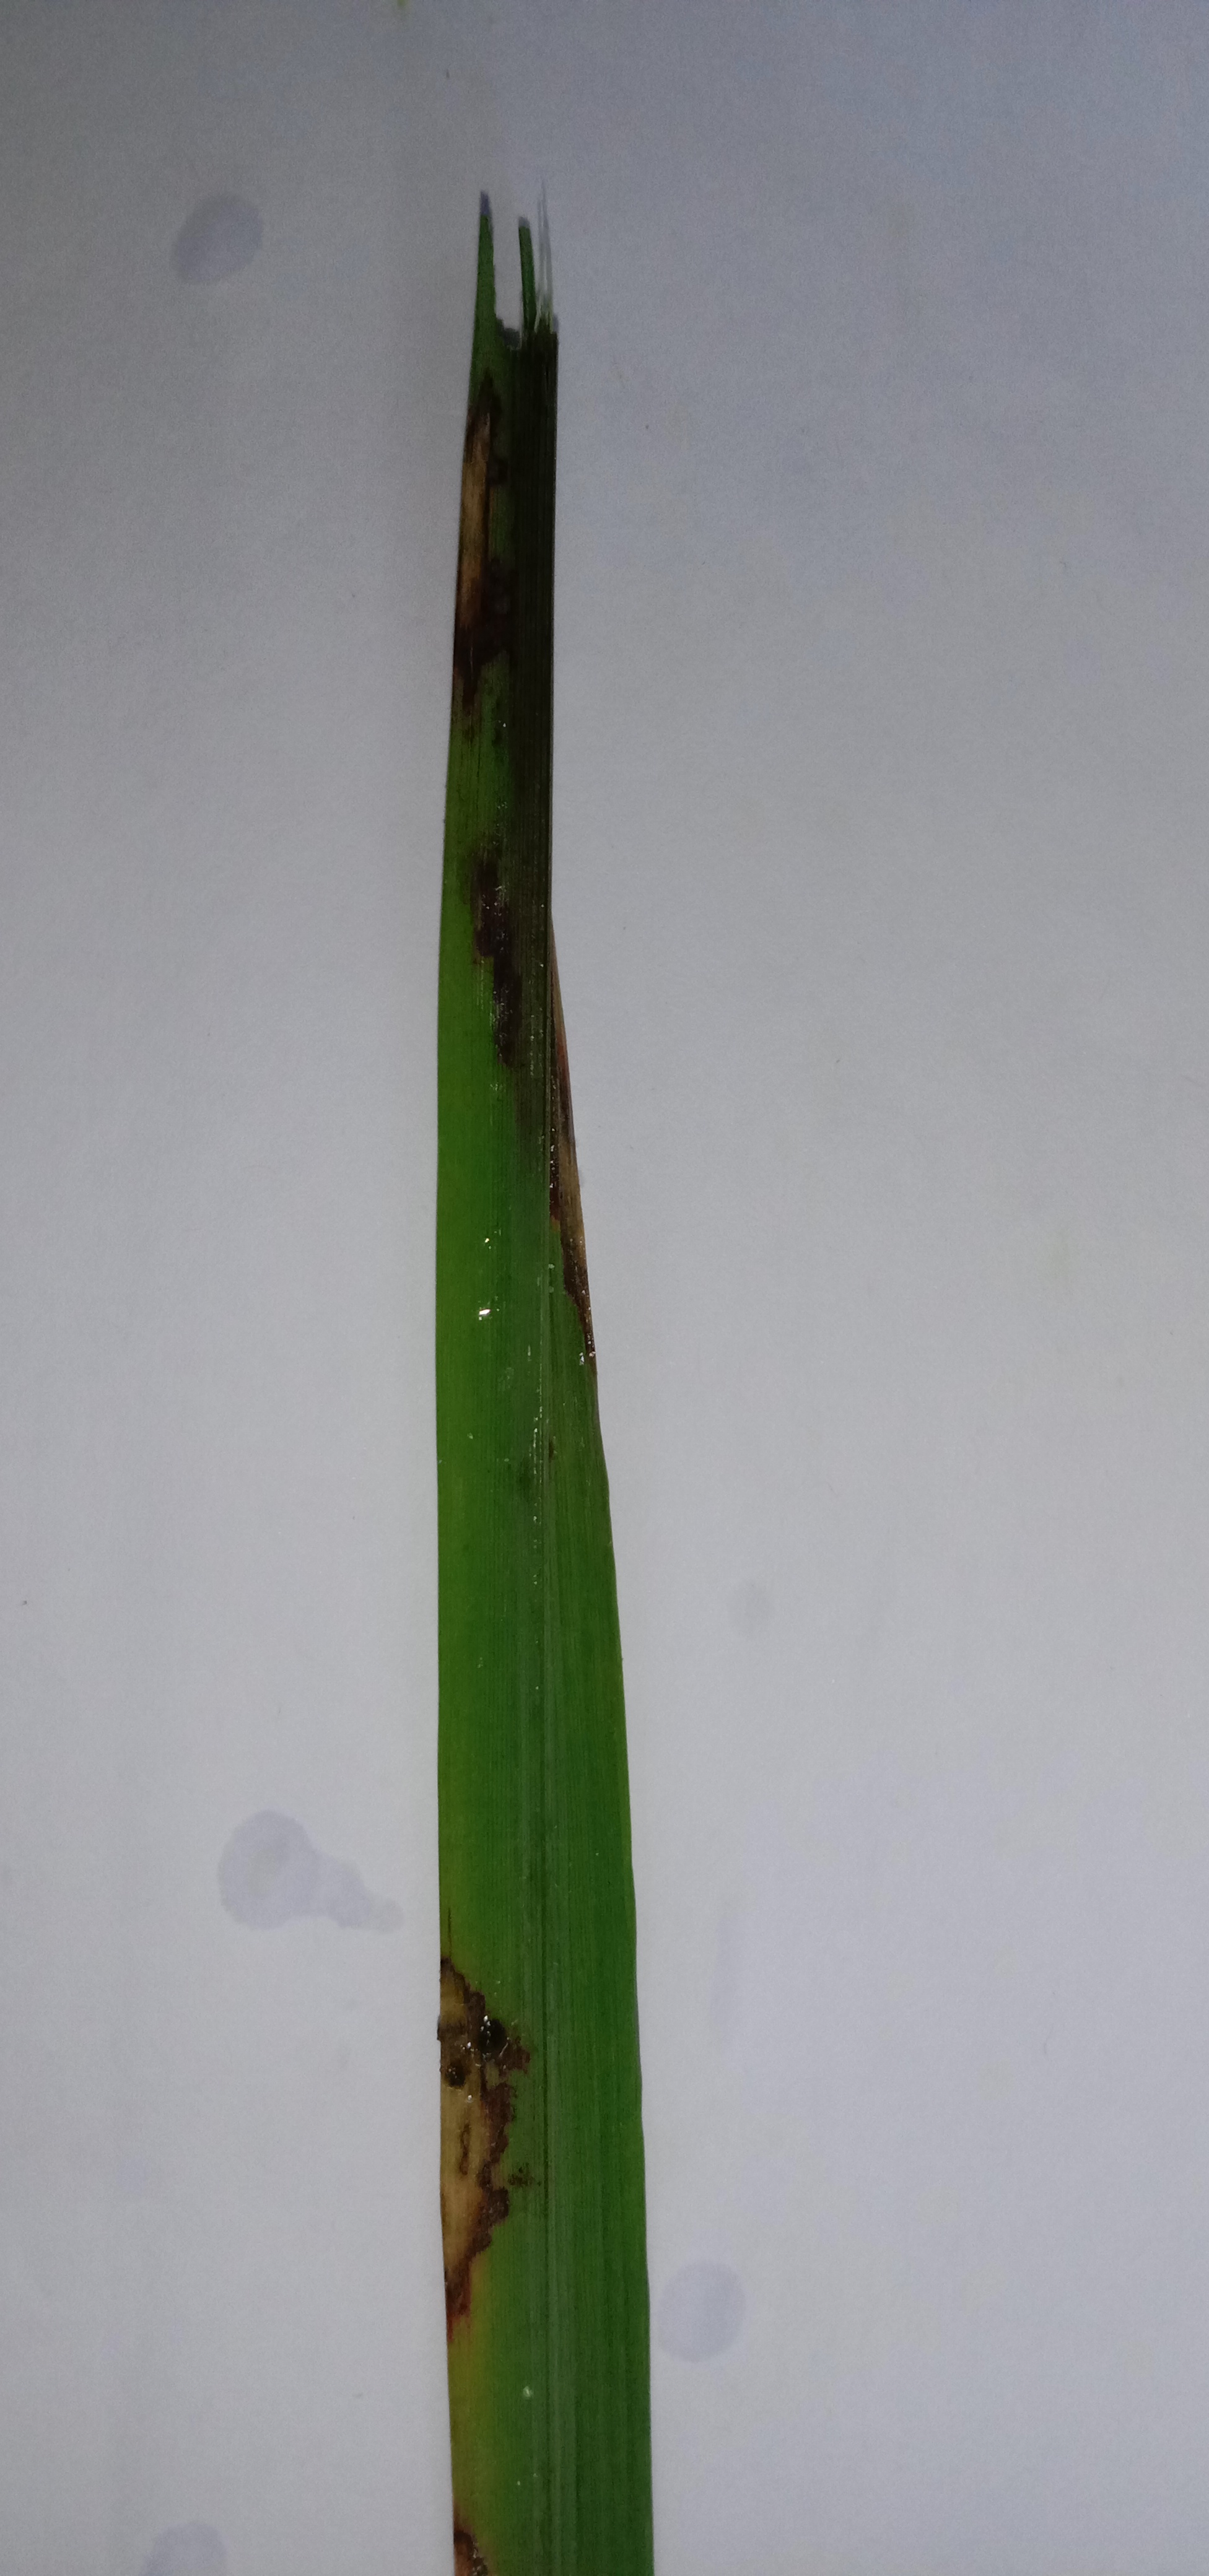
Label: Rice___Brown_Spot